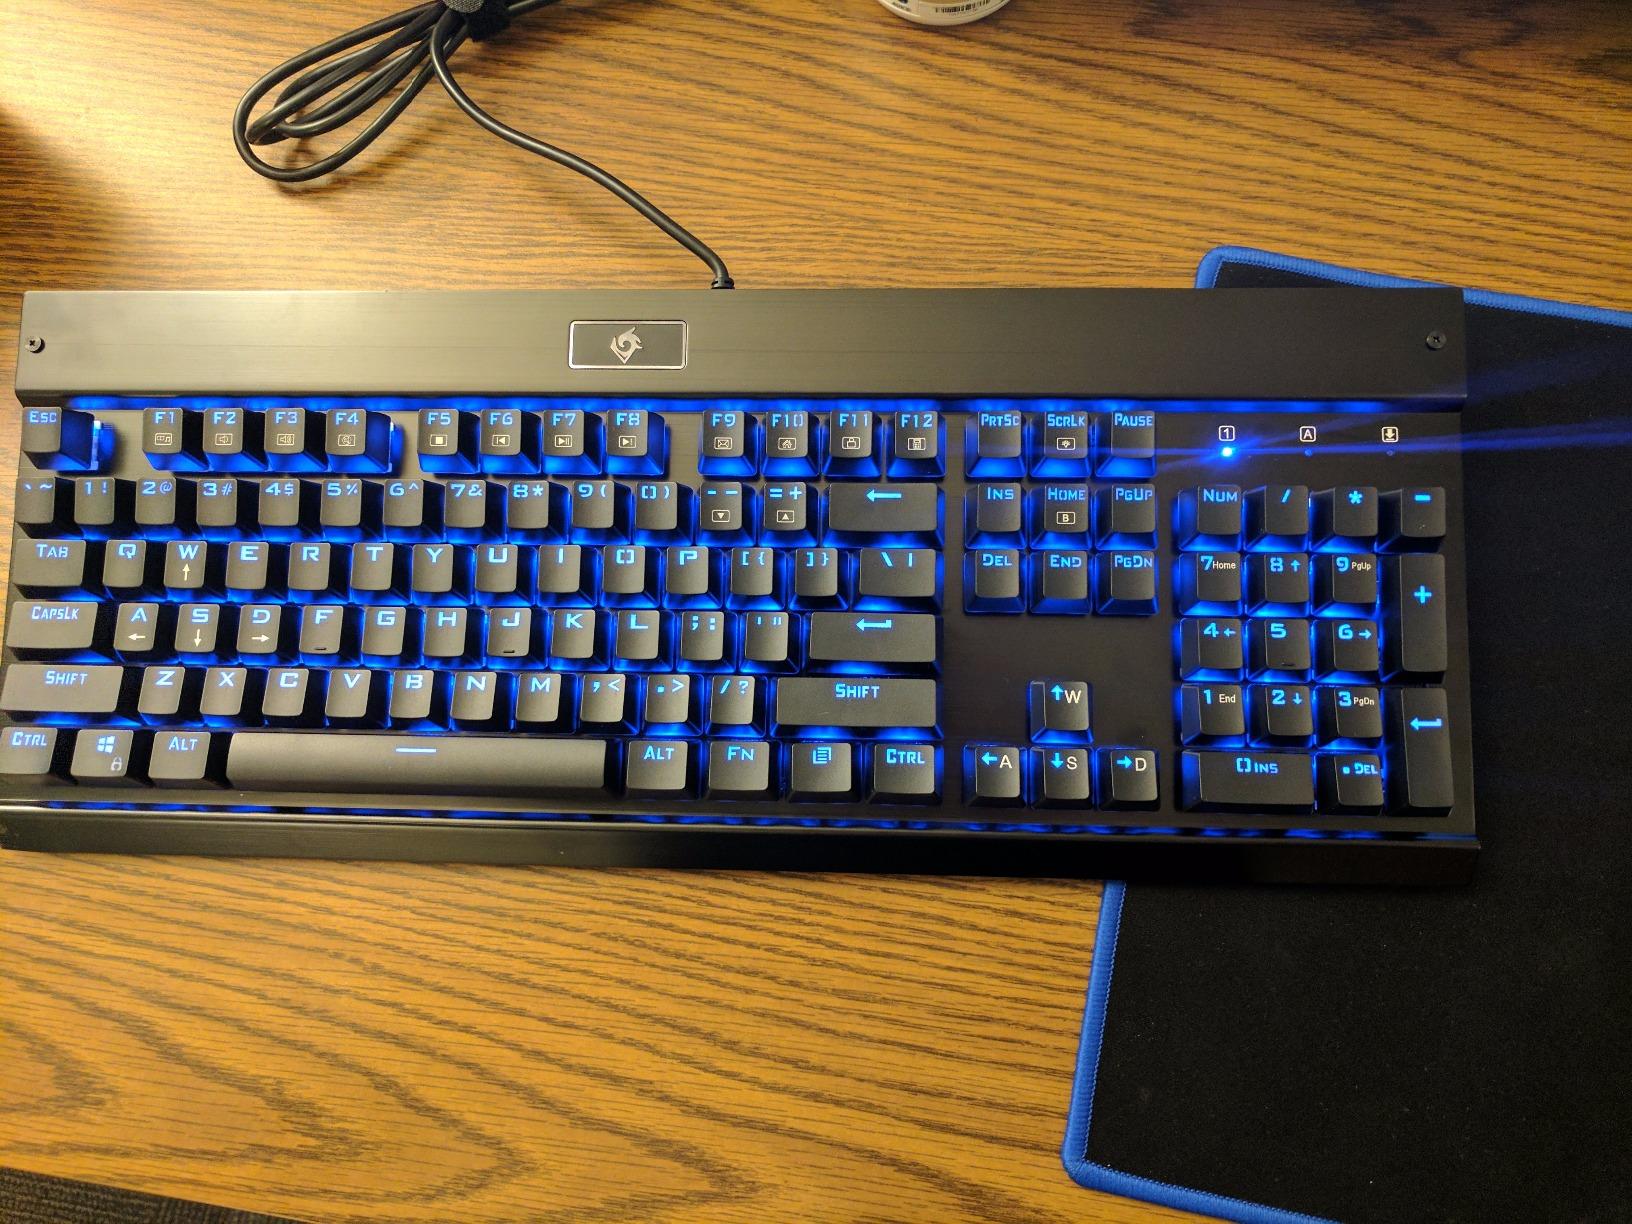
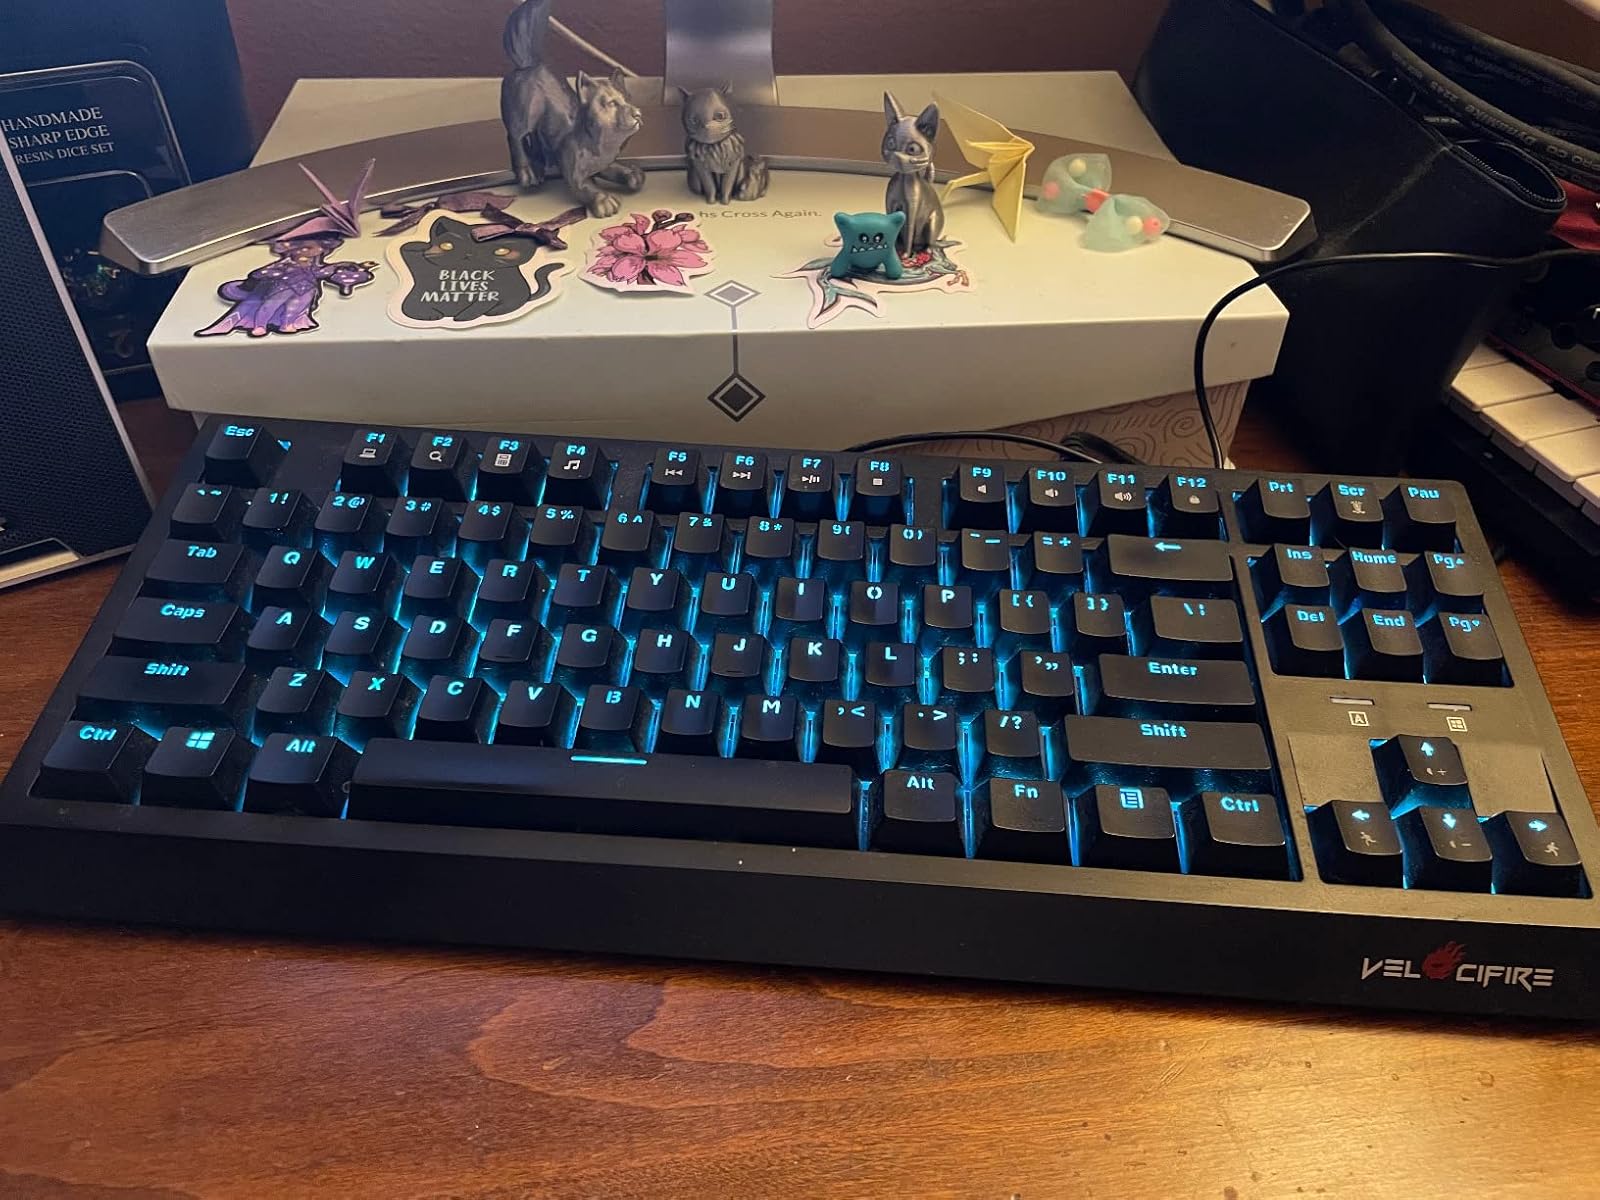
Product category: keyboard
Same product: no